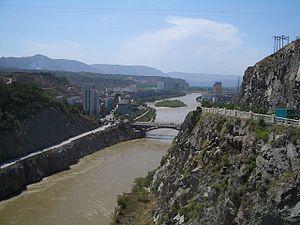
Le xian de Yongjing est un district administratif de la province du Gansu en Chine. Il est placé sous la juridiction de la ville-préfecture de la préfecture autonome hui de Linxia.